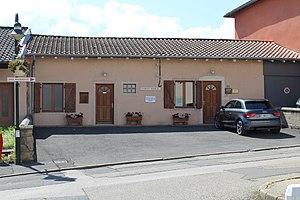
Cabinet médical de Saint-Cyr-sur-Menthon.
Saint-Cyr-sur-Menthon, est une commune française située dans le département de l'Ain en région Auvergne-Rhône-Alpes.